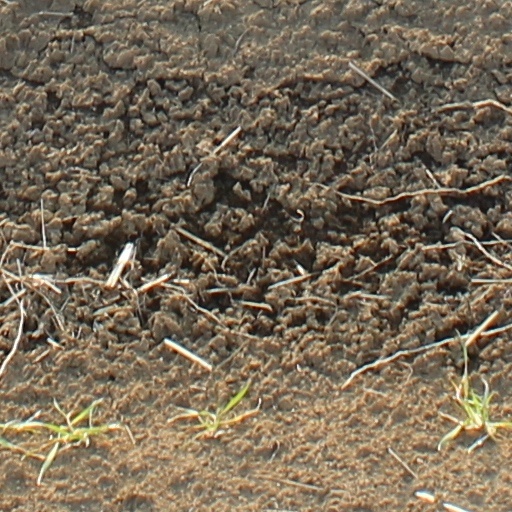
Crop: wheat